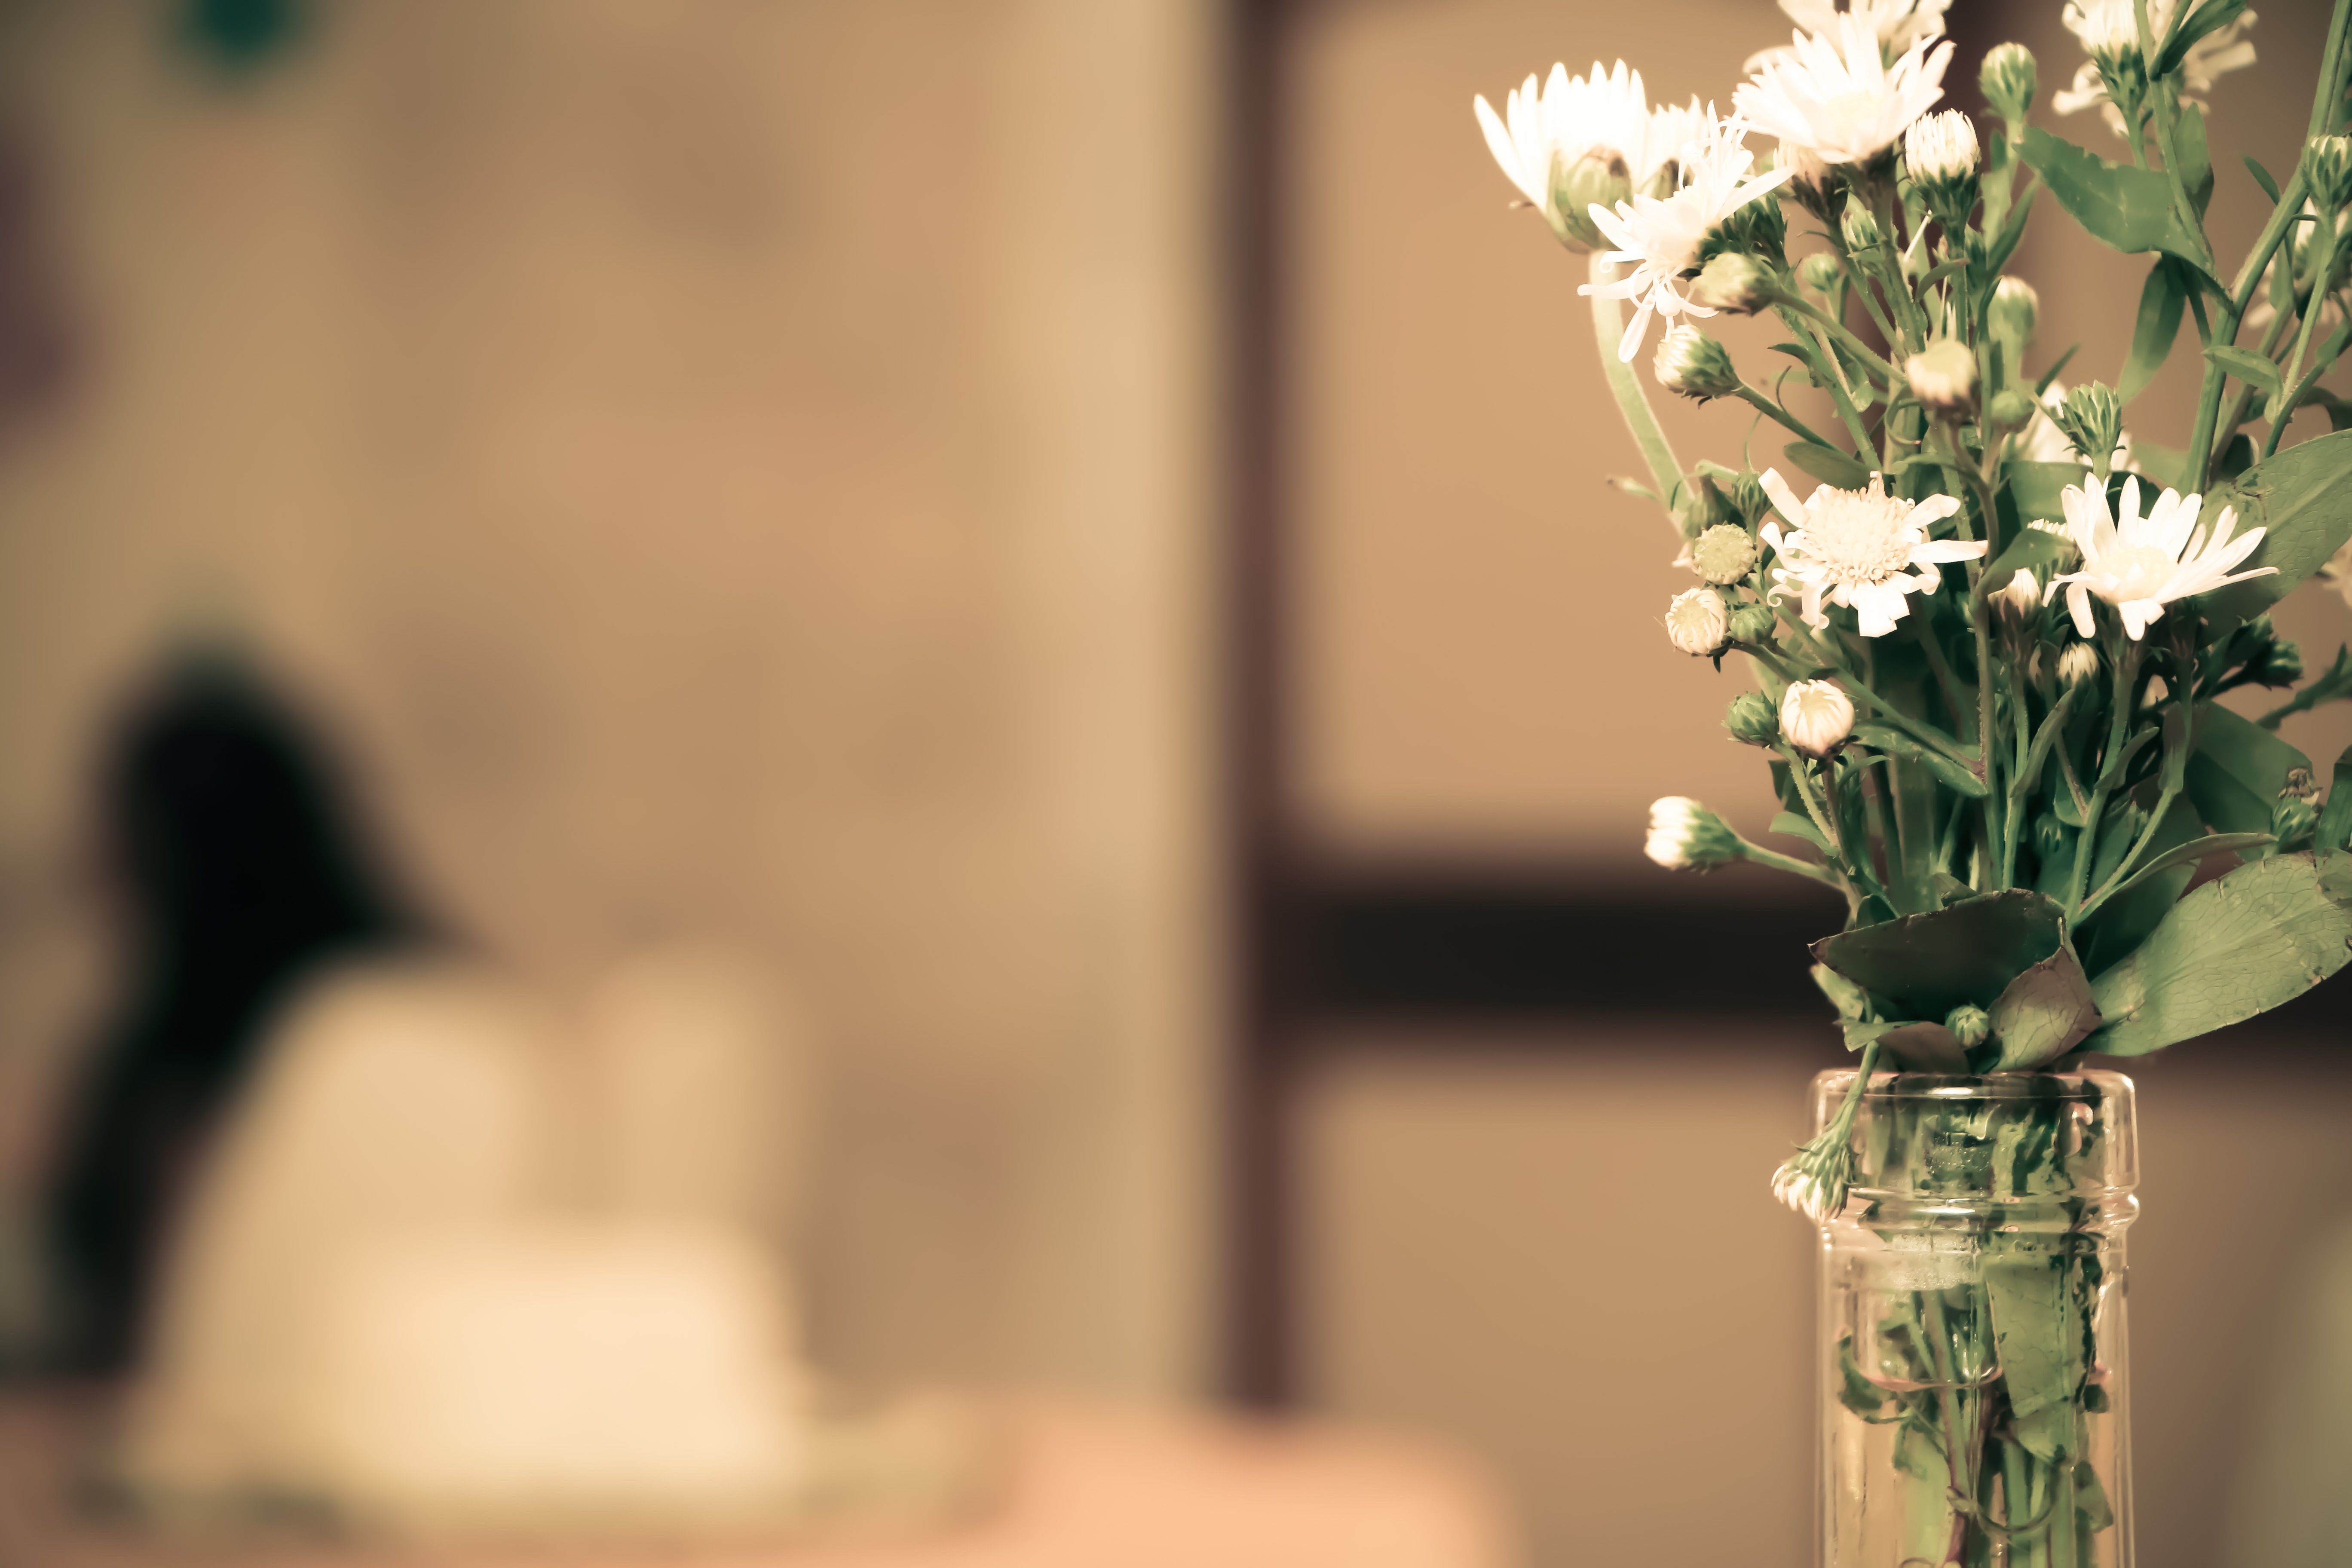
plant, flower, spring, green, art, floristry, floral design, centrepiece, flower arranging